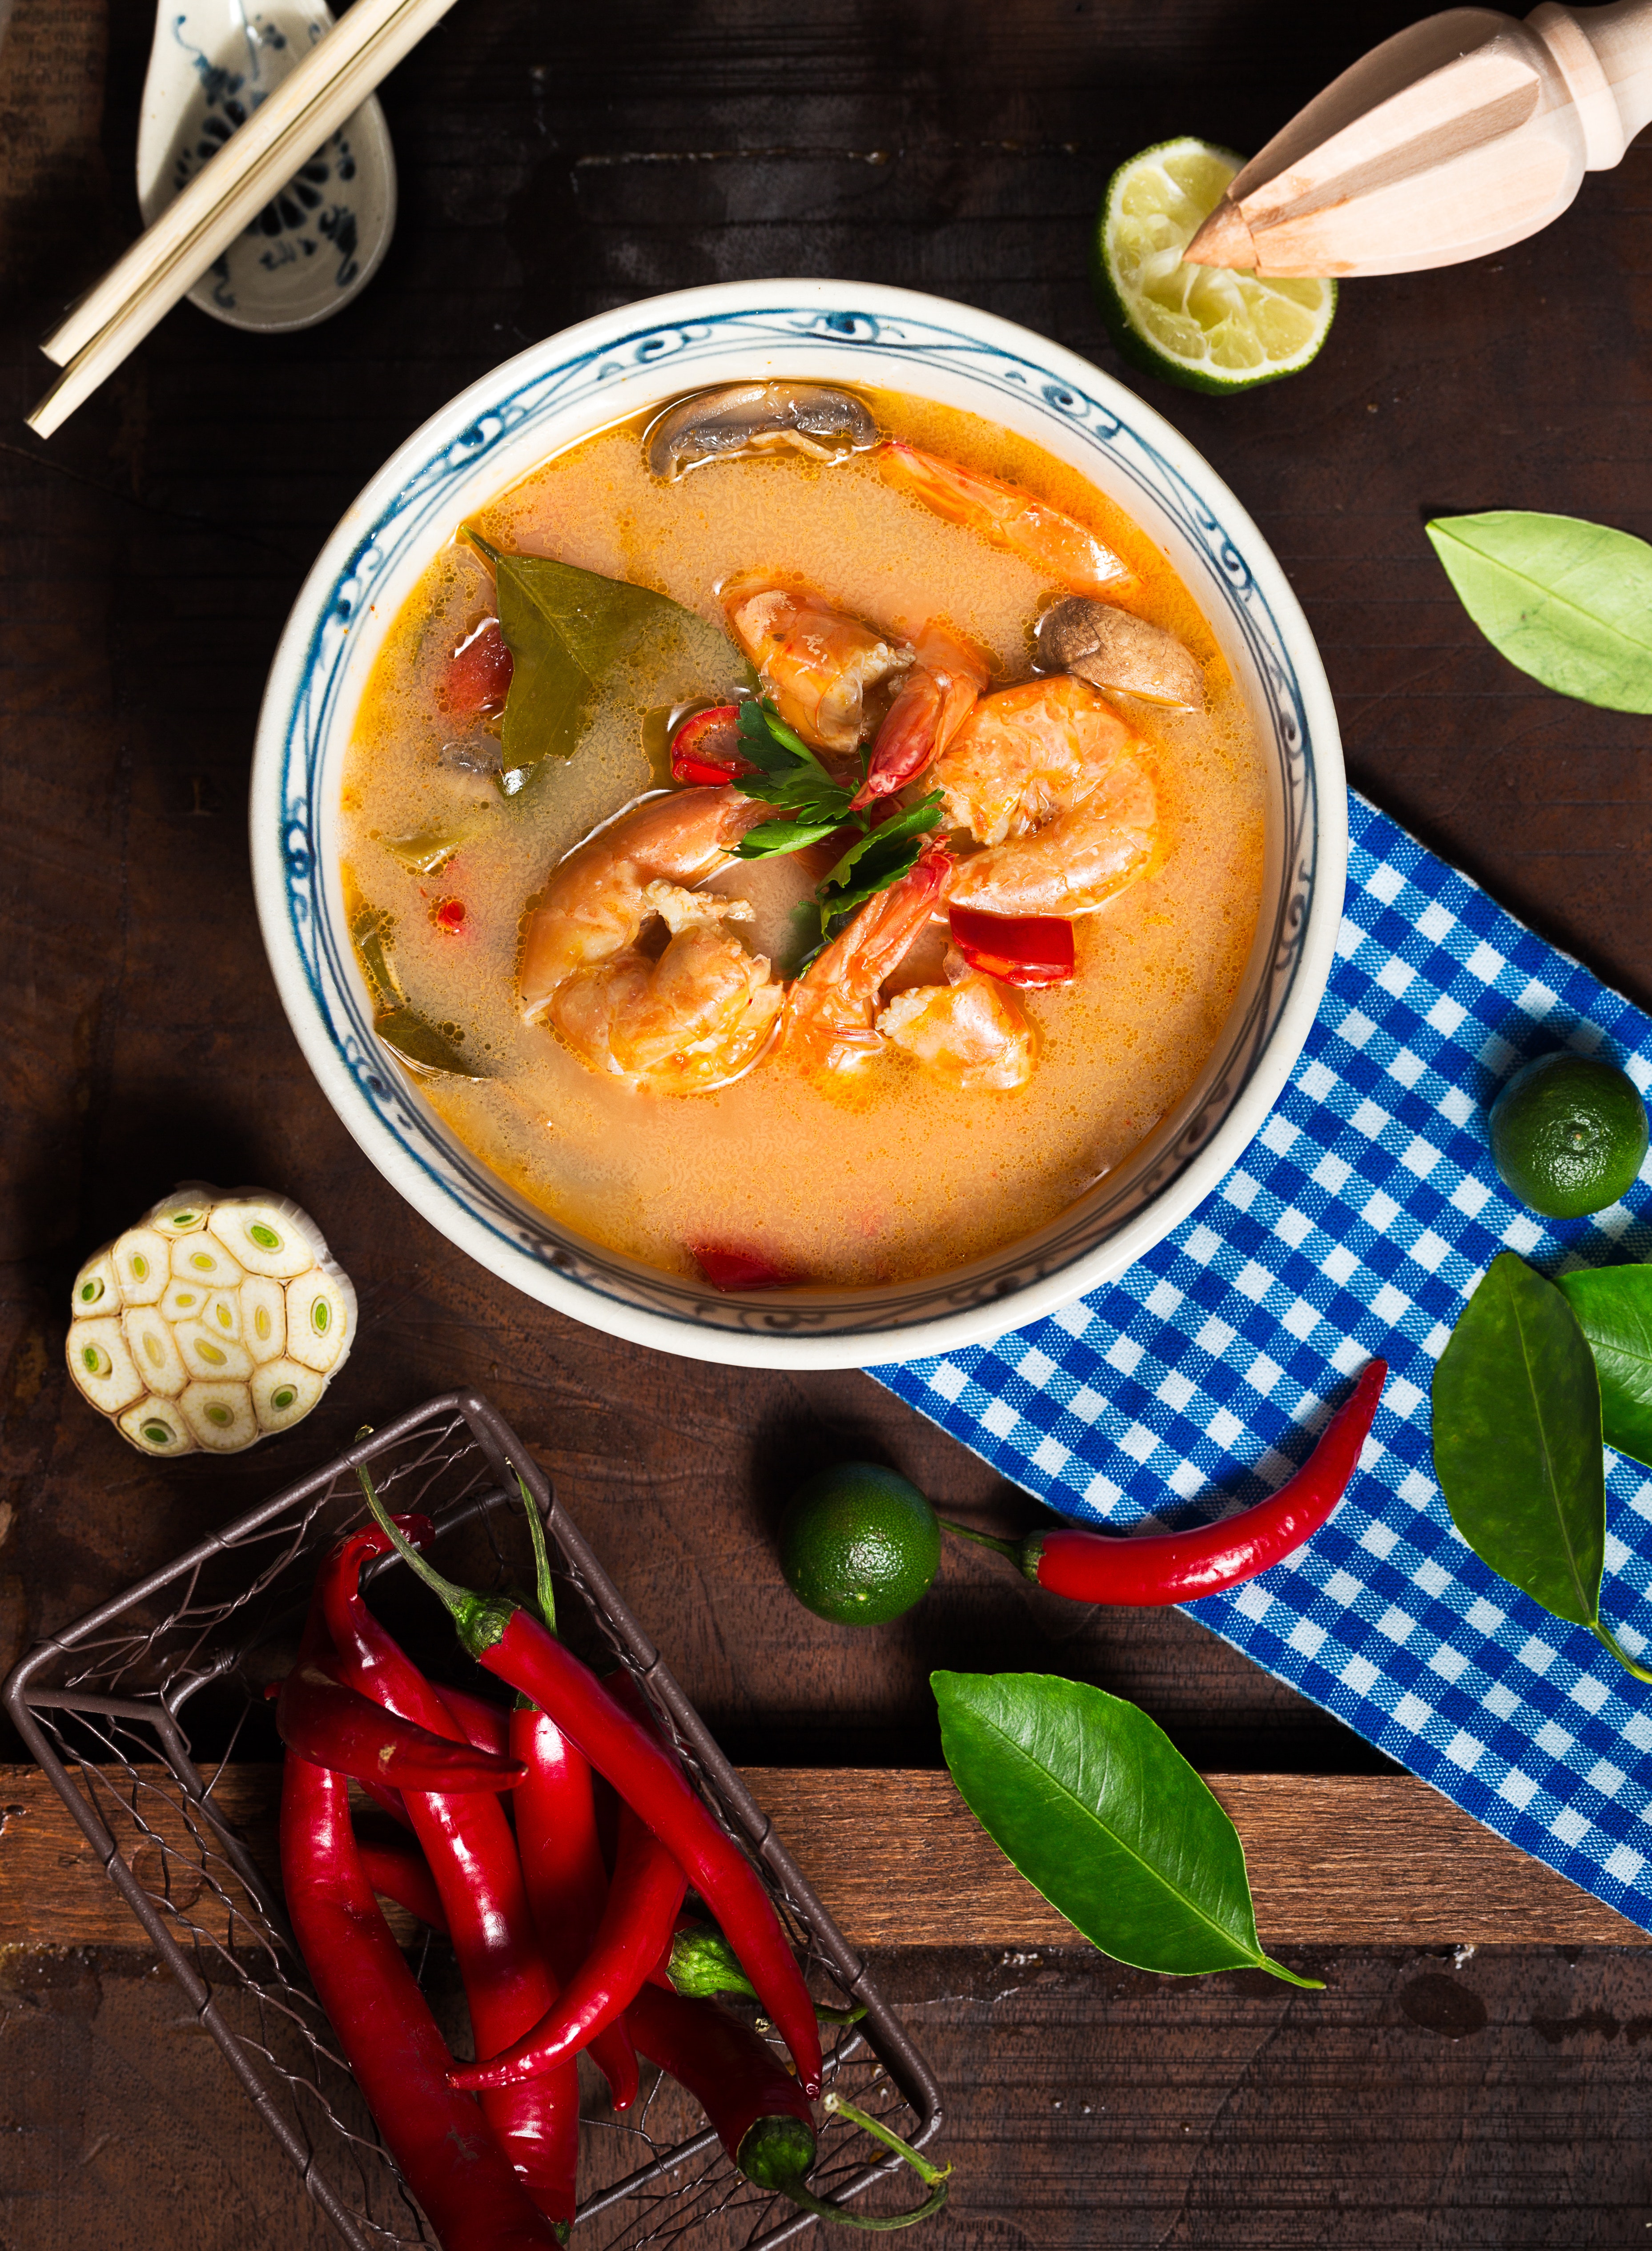
dish, food, soup, curry, thai food, vegetarian food, gumbo, red curry, canh chua, stew, yellow curry, recipe, southeast asian food, asian food, bouillabaisse, gravy, massaman curry, thai curry